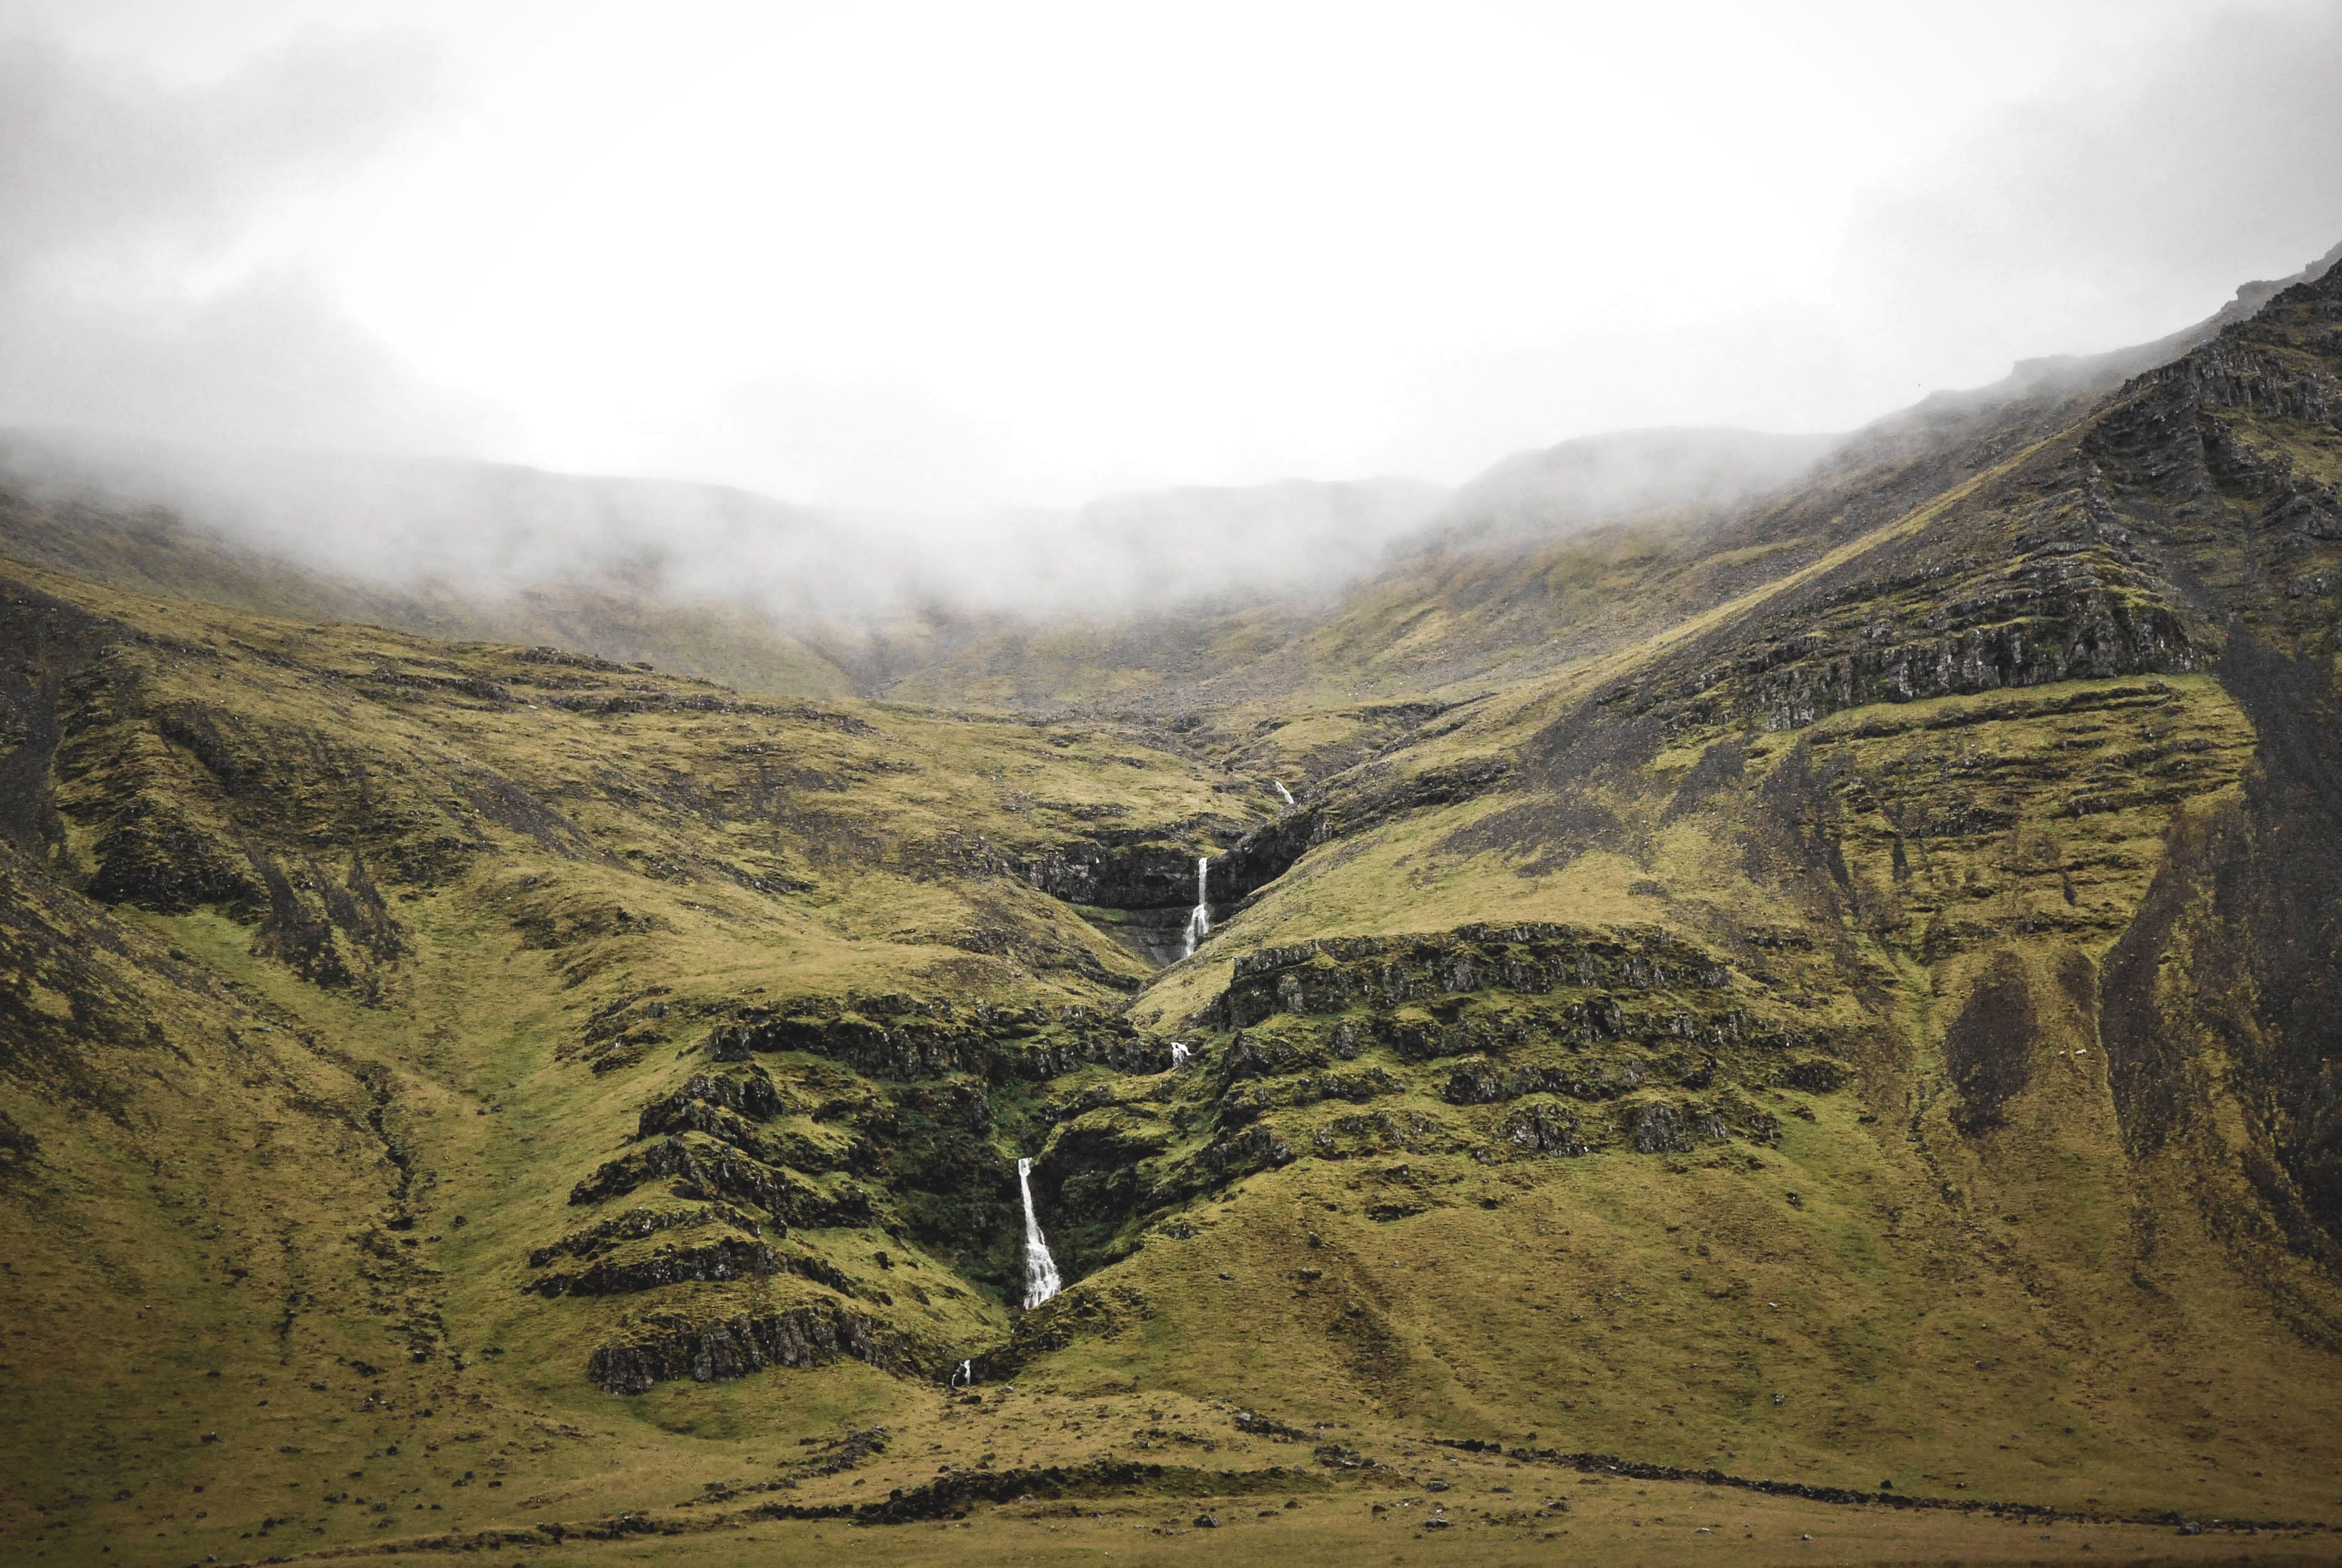
highland, mountainous landforms, mountain, valley, natural landscape, fell, hill station, wilderness, hill, sky, mountain range, mountain pass, geology, geological phenomenon, landscape, cloud, road, terrain, ridge, wadi, national park, ravine, lake district, fjord, cirque